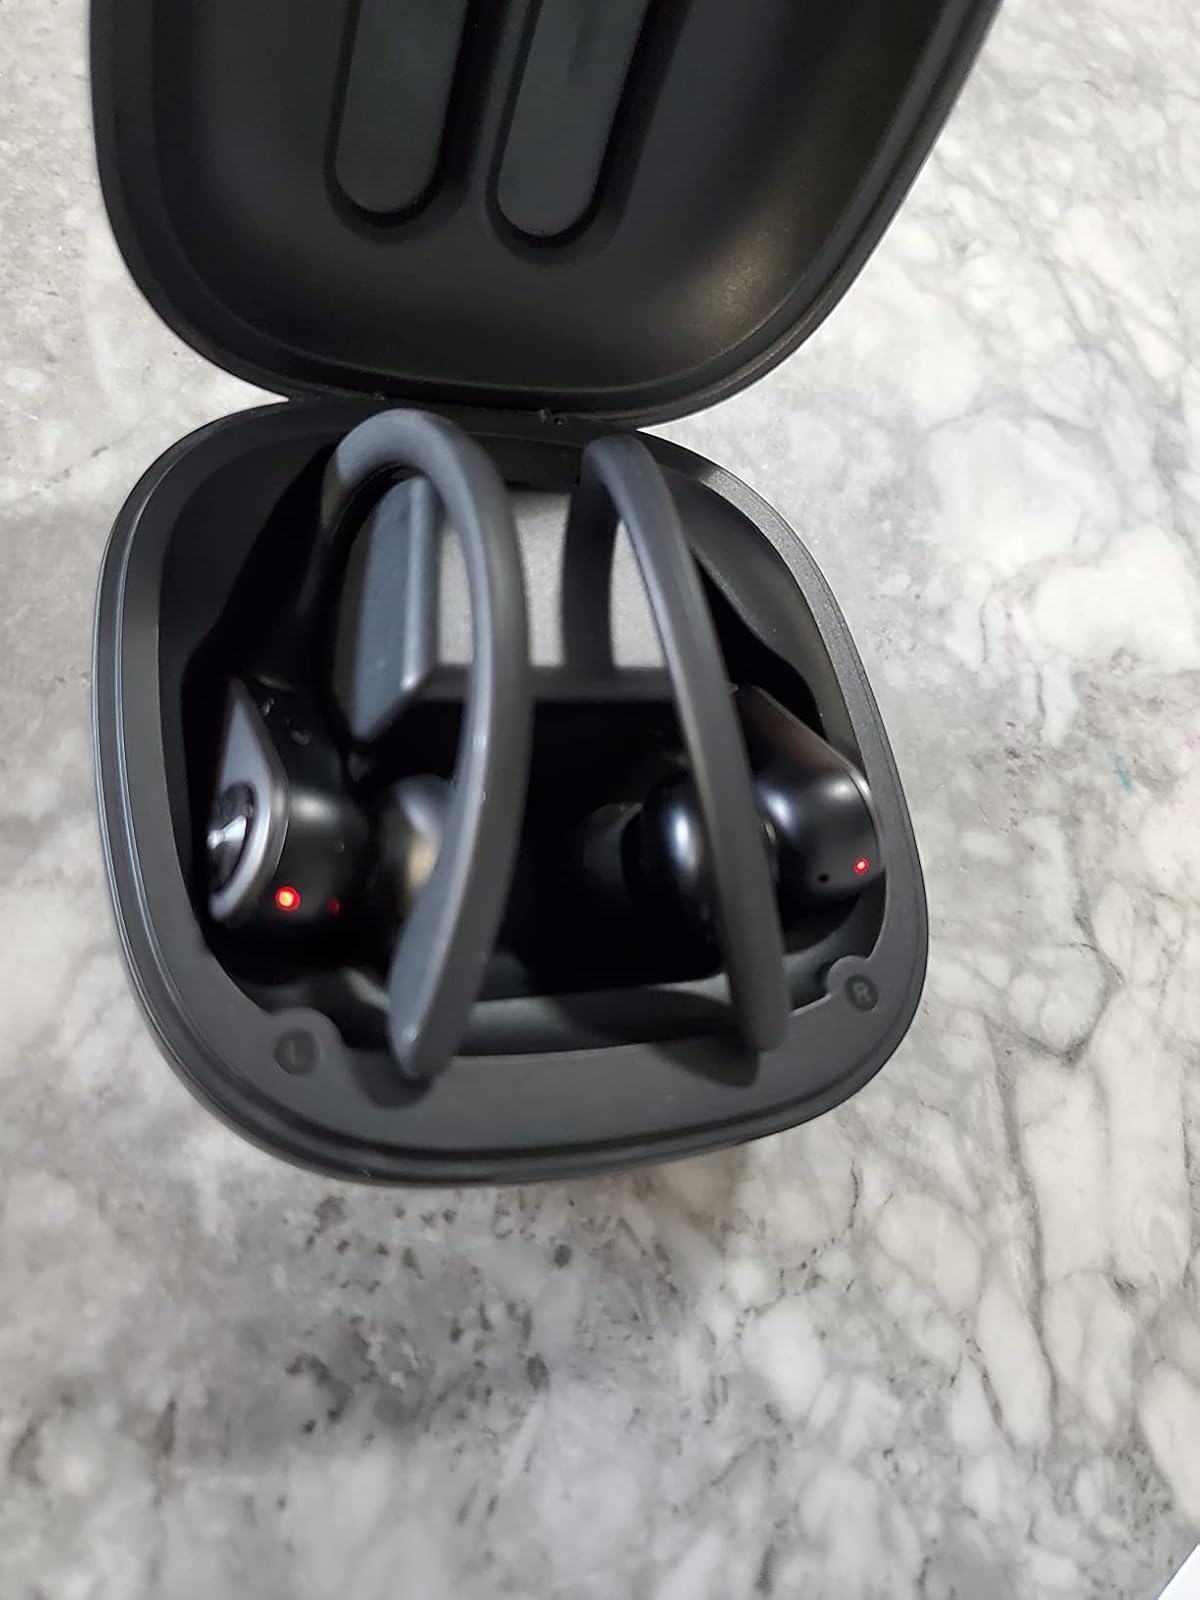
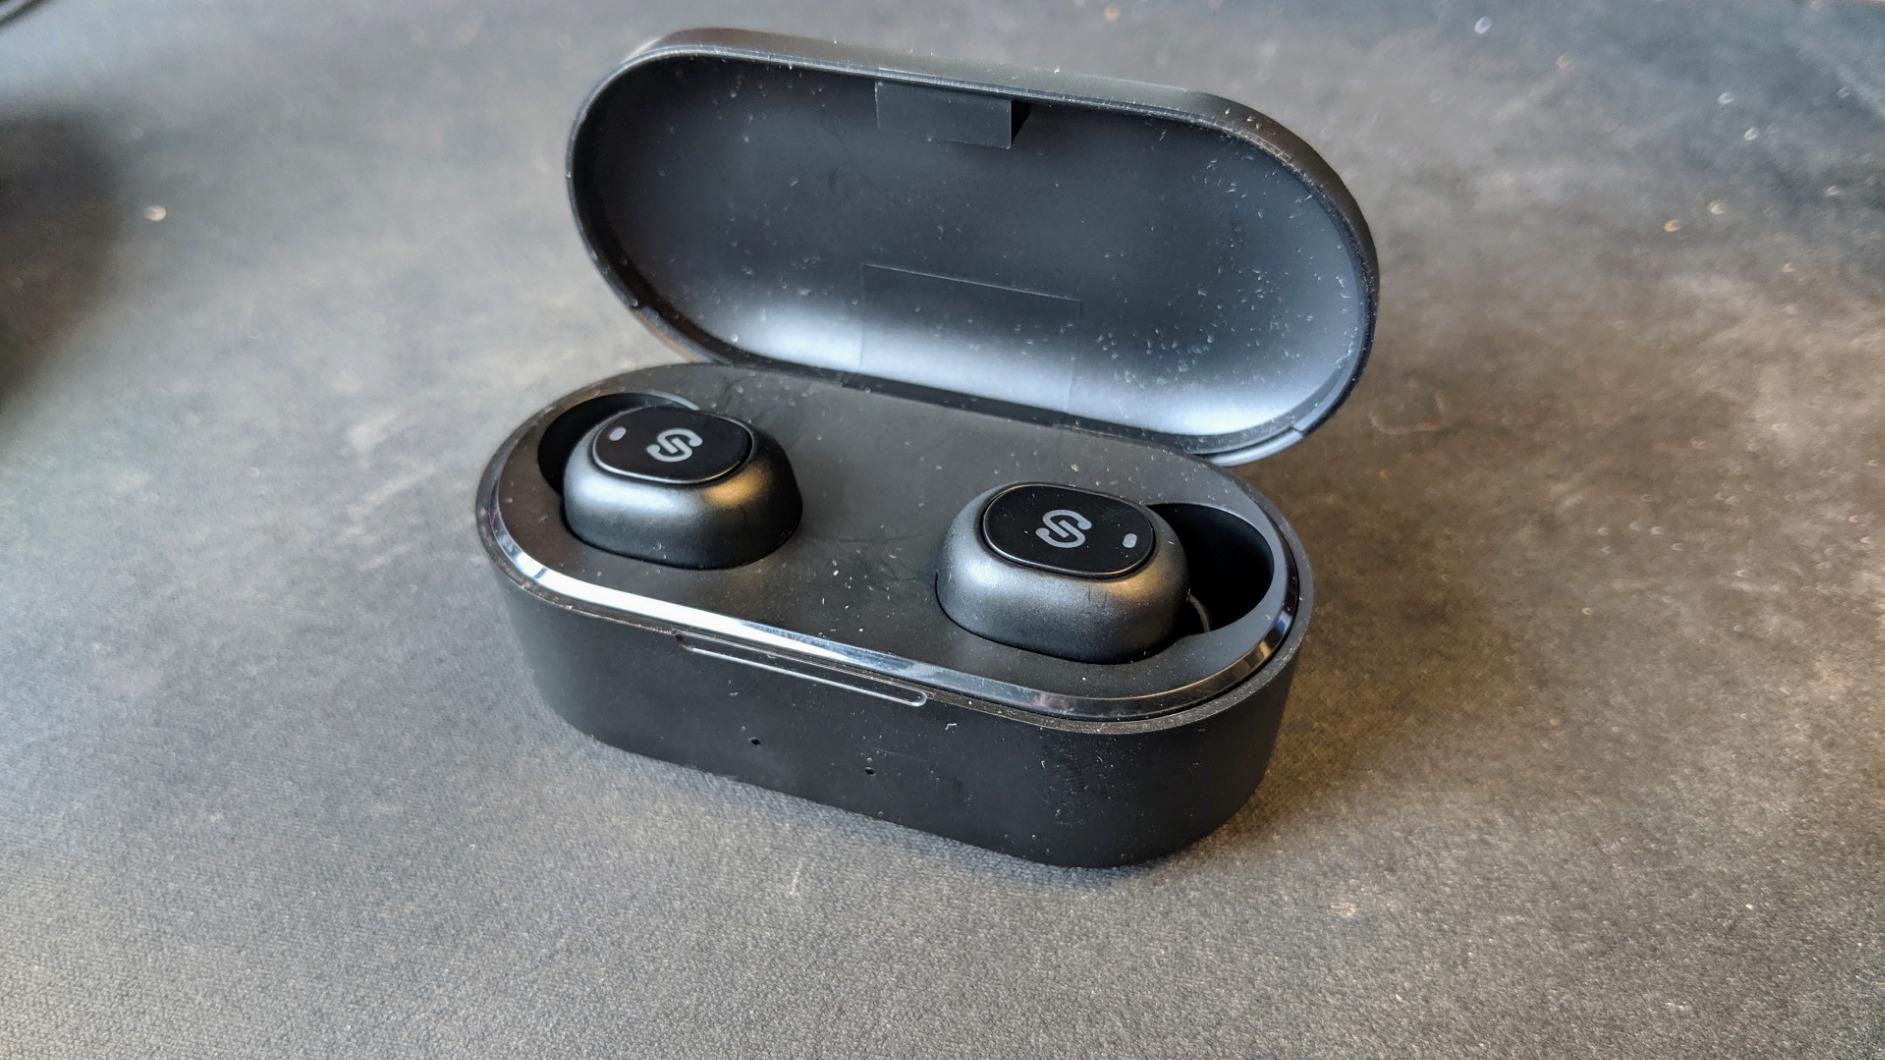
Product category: earbuds
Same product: no